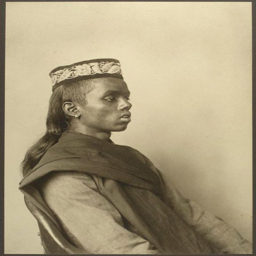
a city has published online a series of fascinating portraits of immigrants arriving in the 1900s .